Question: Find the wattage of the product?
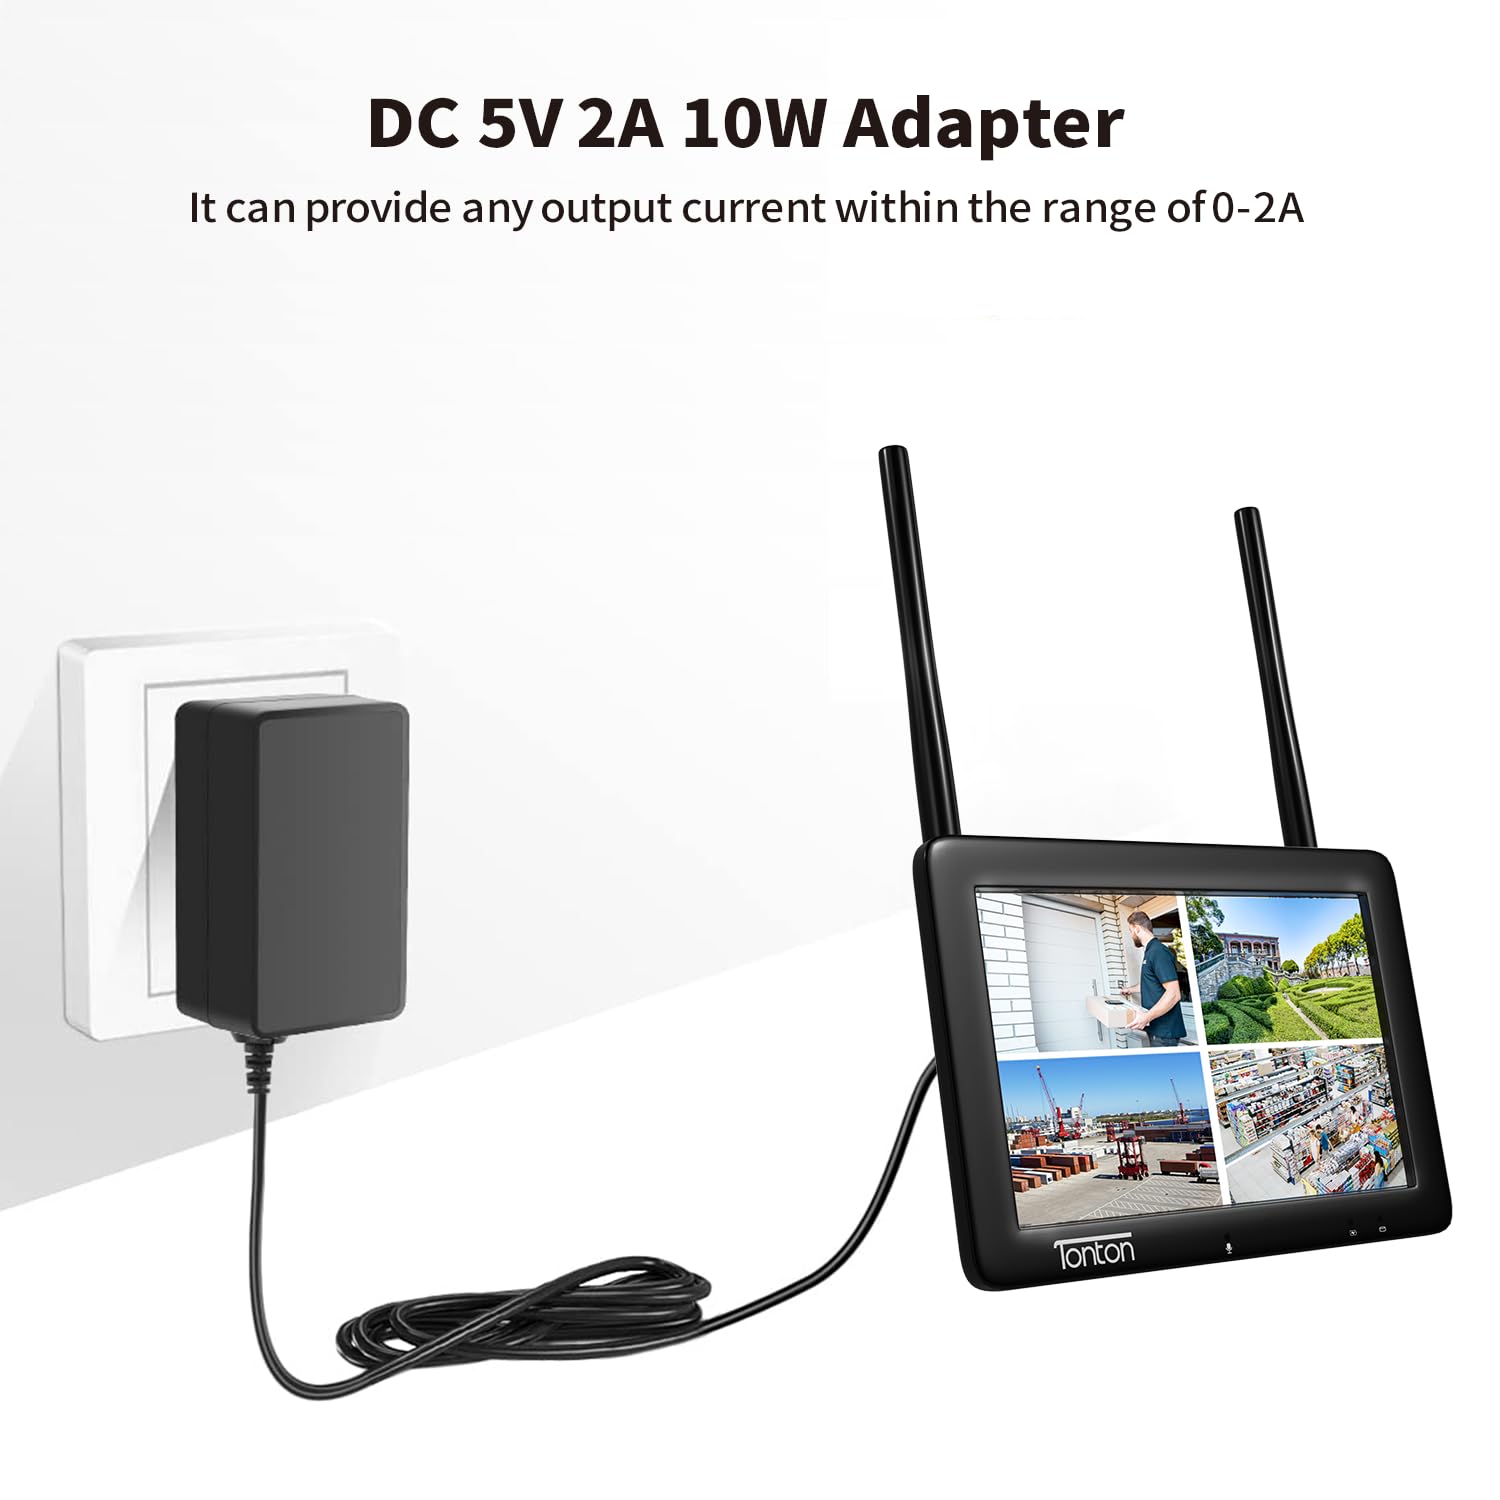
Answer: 10.0 watt